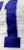
Number: 1